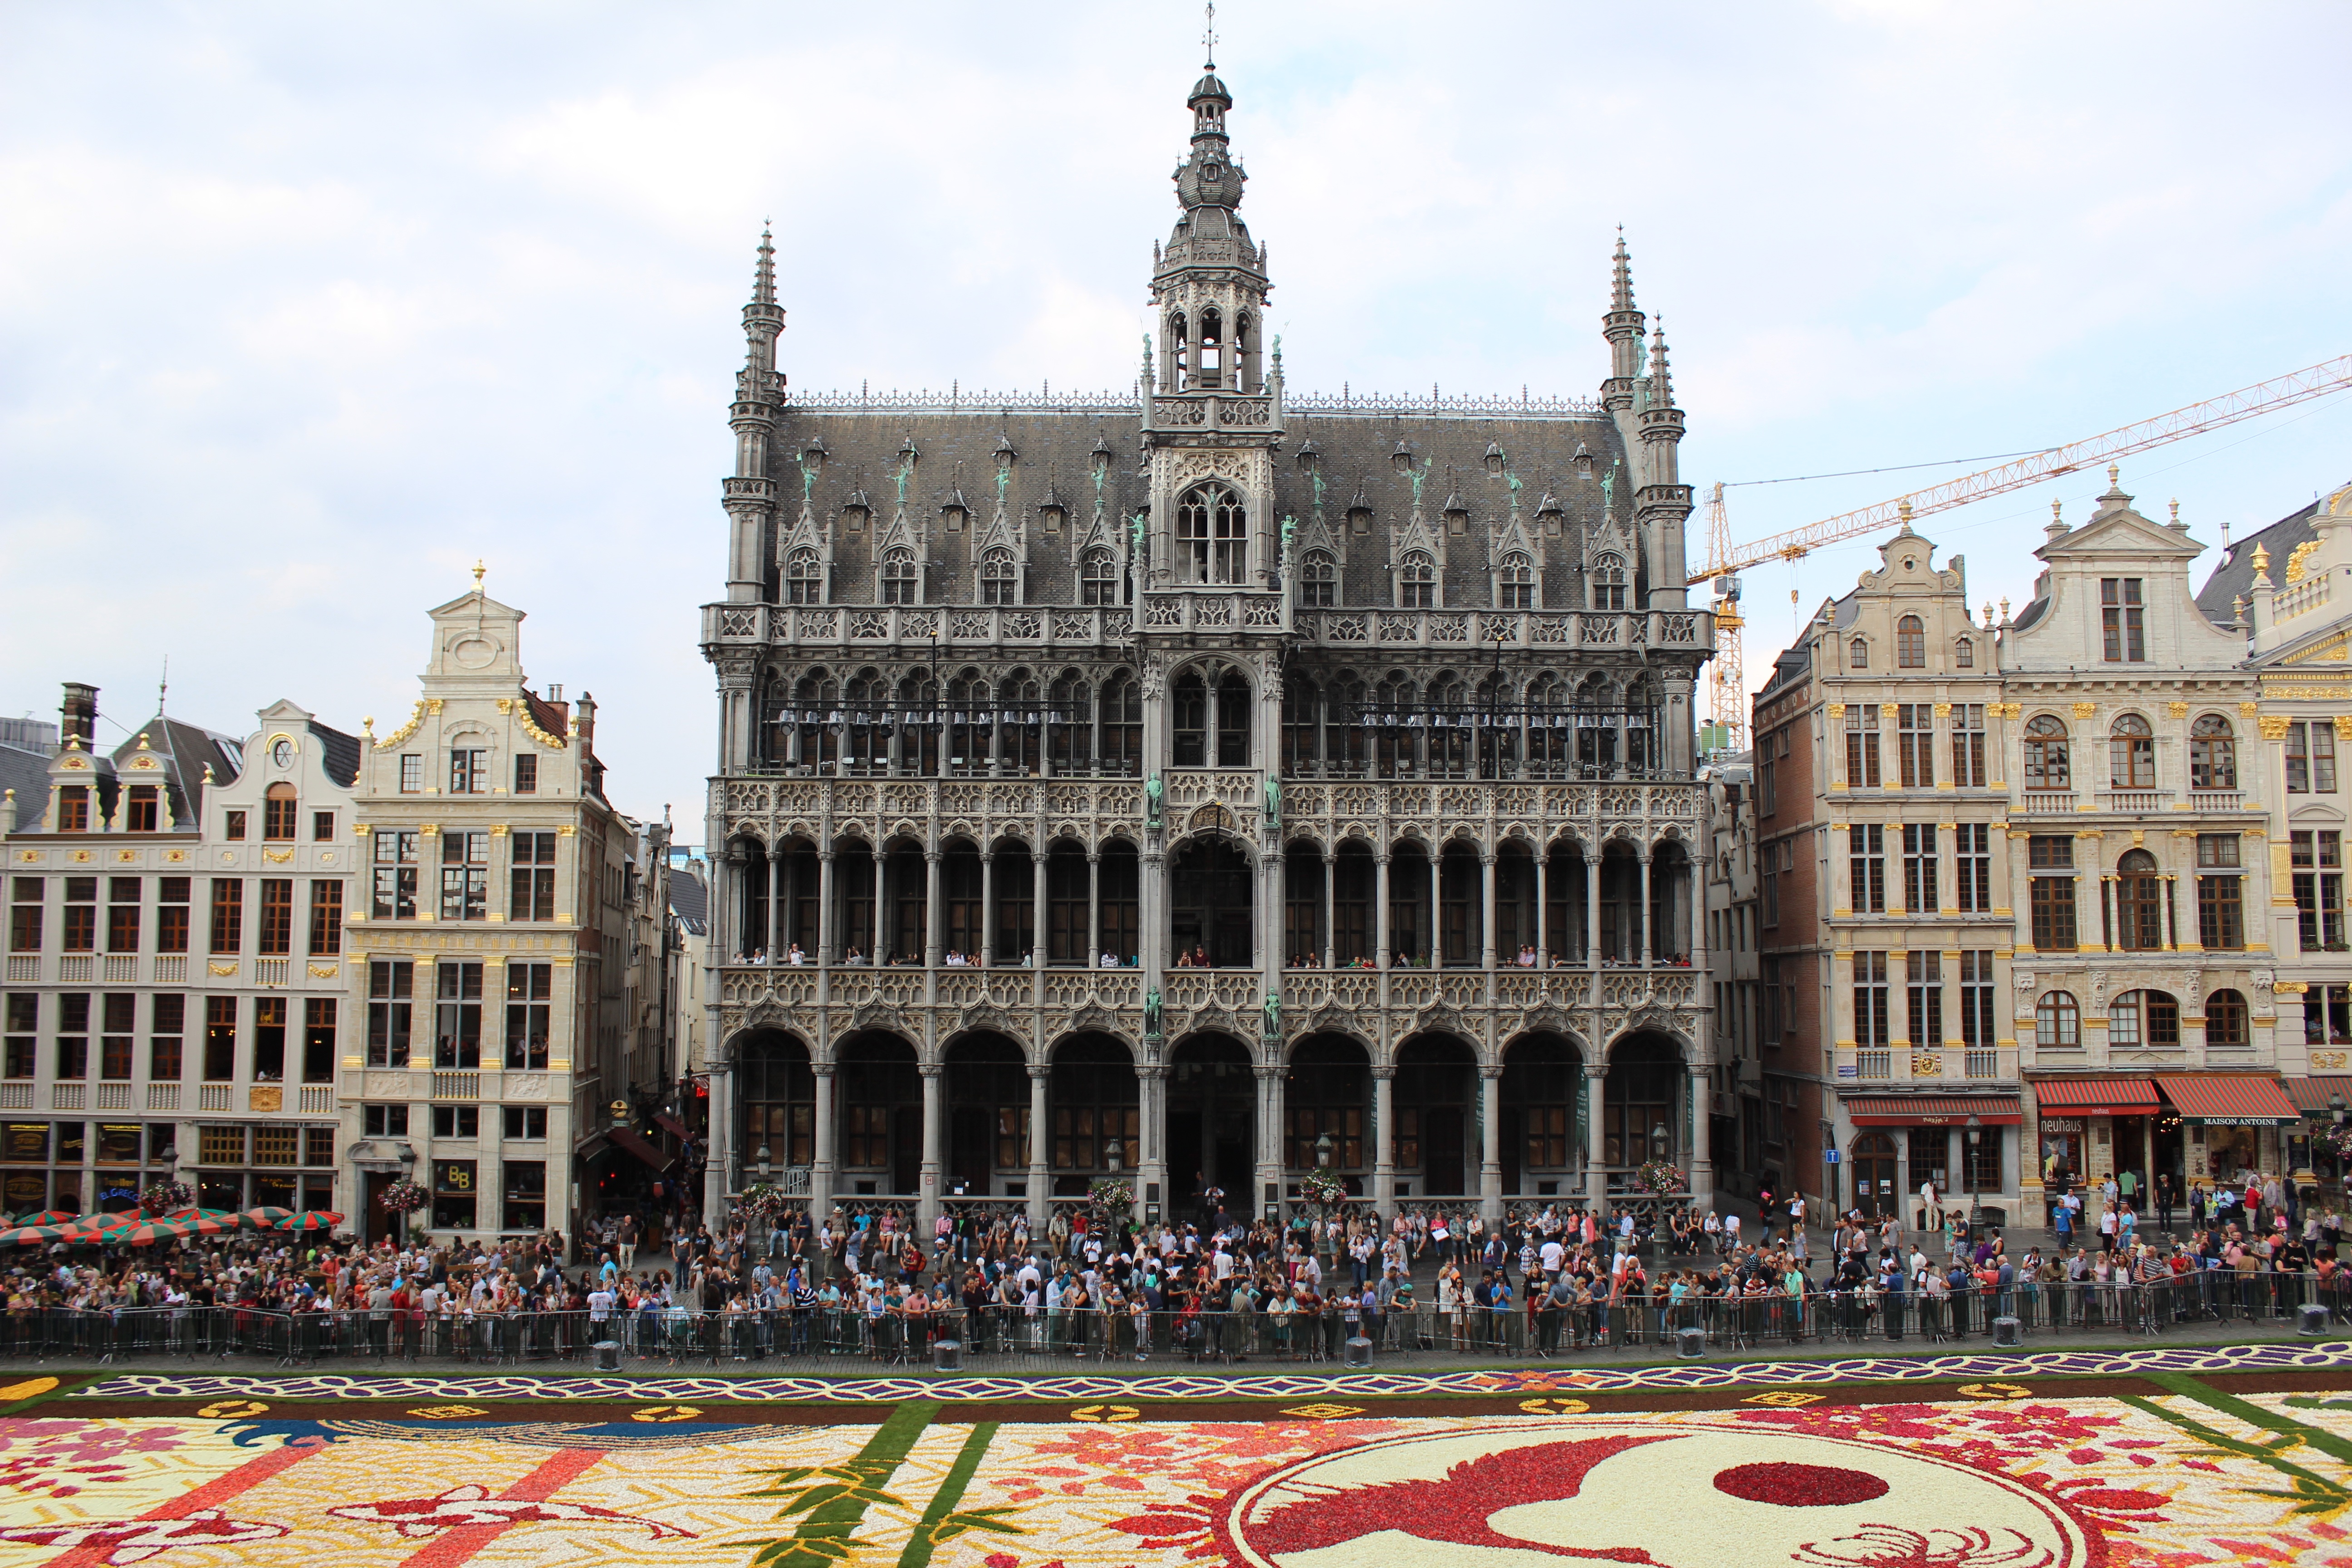
building, palace, europe, plaza, landmark, facade, cathedral, tourism, place of worship, flowers, brussels, town square, basilica, begonias, handsomely, tours, flower carpet, historic site, ancient history